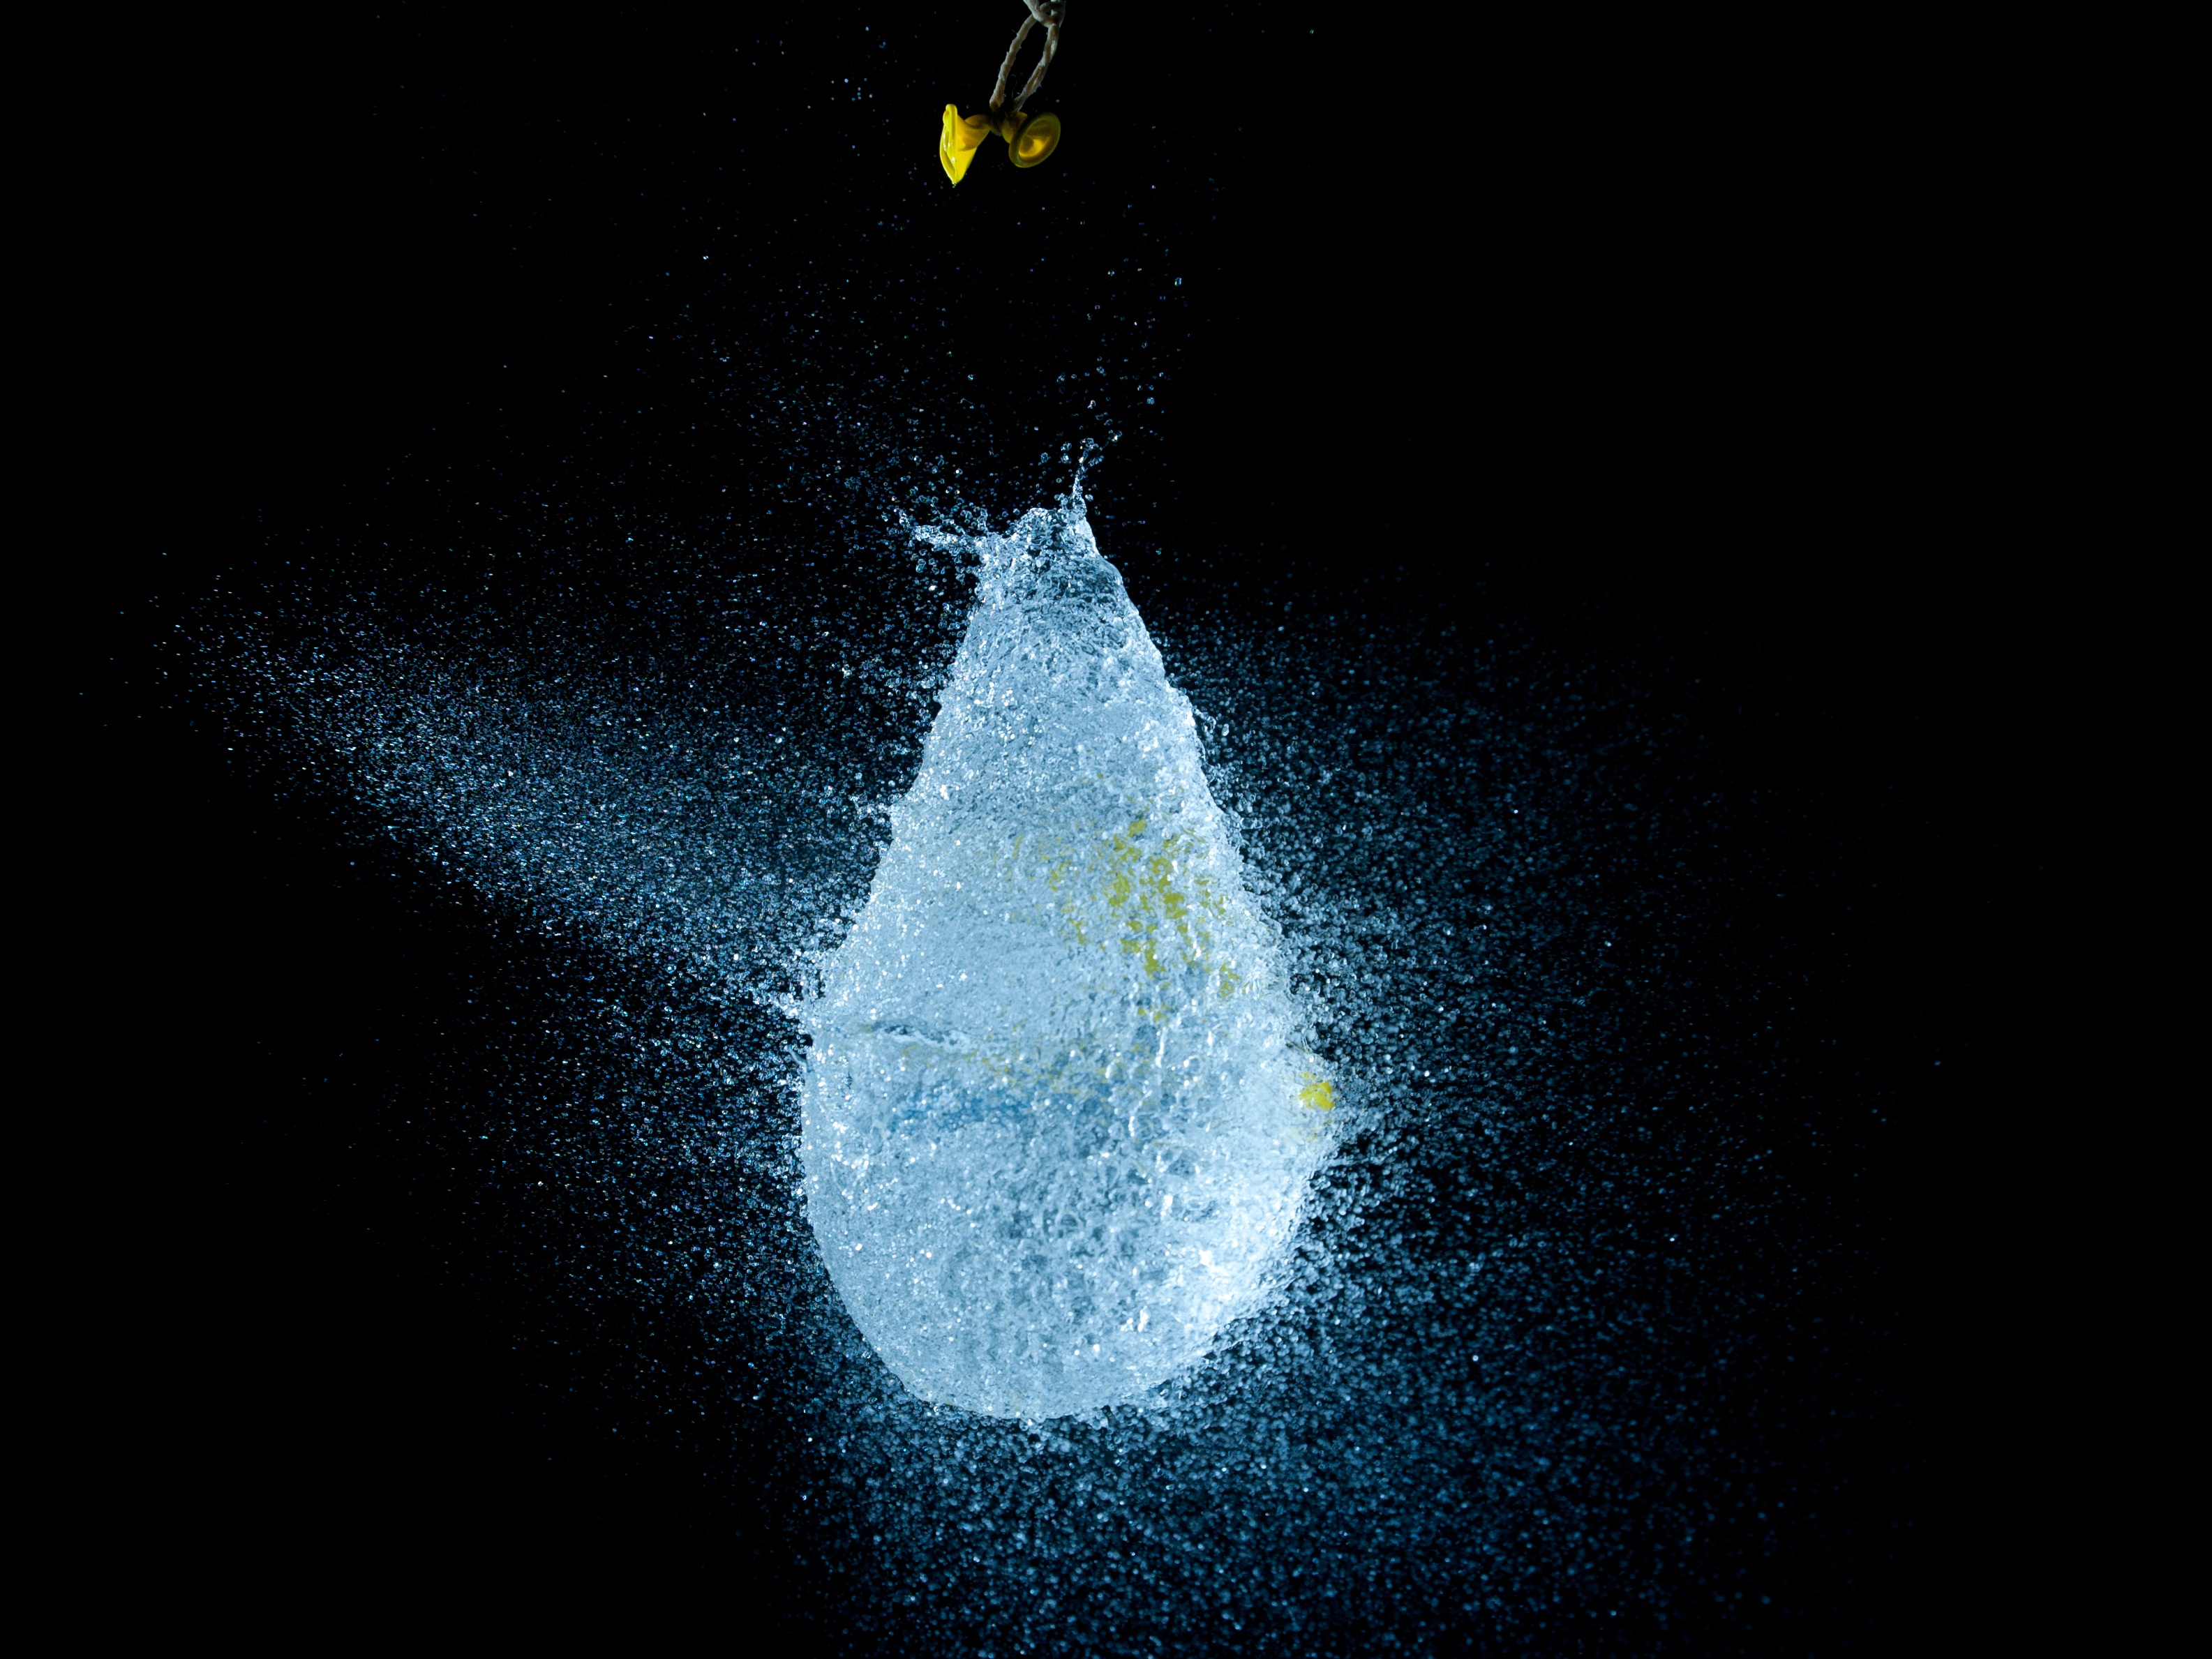
water, light, night, wet, atmosphere, summer, reflection, space, darkness, galaxy, yellow, moonlight, outer space, water balloon, fun, astronomy, earth, balloons, burst, screenshot, water bomb, inject, astronomical object, atmosphere of earth, computer wallpaper, shooting up